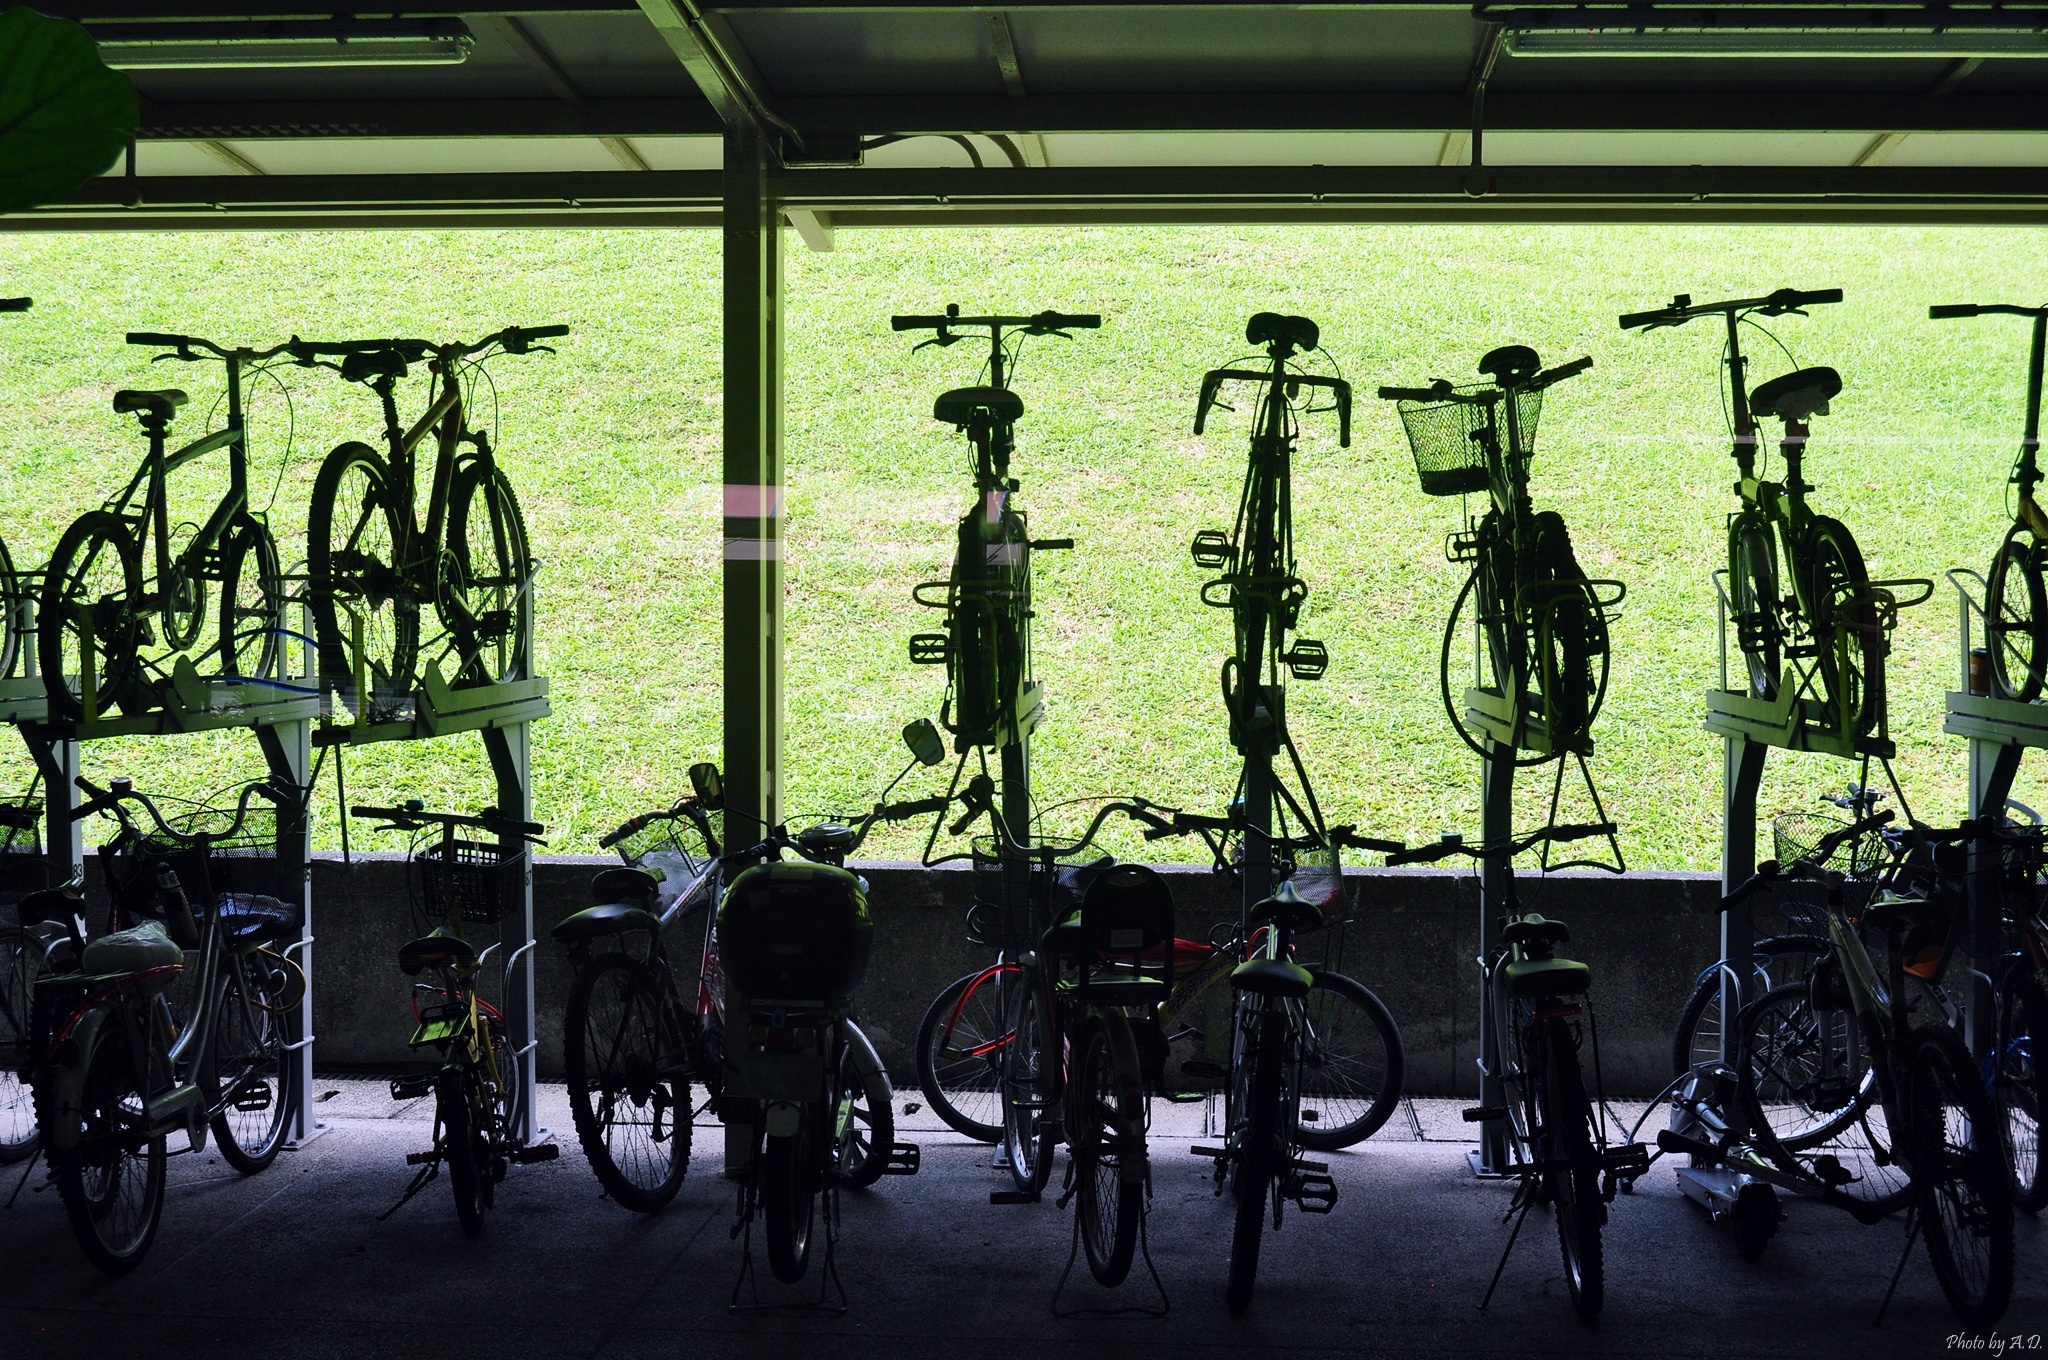
vehicle, sport venue